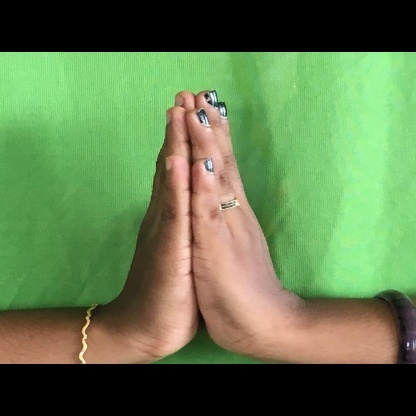
Mudra: Anjali